Nambucca Valley Council

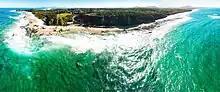
Nambucca Heads aerial panorama

At the , there were people in the Nambucca Valley local government area, of these 48.7 per cent were male and 51.3 per cent were female. Aboriginal and Torres Strait Islander people made up 8.0 per cent of the population, which was greater than the national and state averages of 3.2 and 3.4 per cent respectively. The median age of people in the Nambucca Valley Council was 52 years, some fourteen years higher than the national median. Children aged 0 – 14 years made up 15.7 per cent of the population and people aged 65 years and over made up 30.0 per cent of the population. Of people in the area aged 15 years and over, 42.4 per cent were married and 17.6 per cent were either divorced or separated.